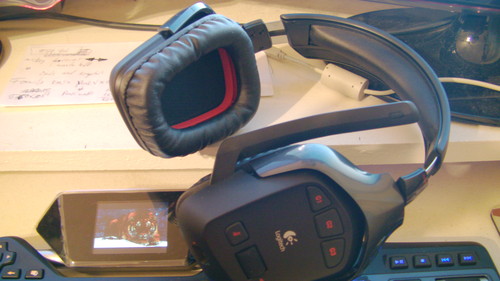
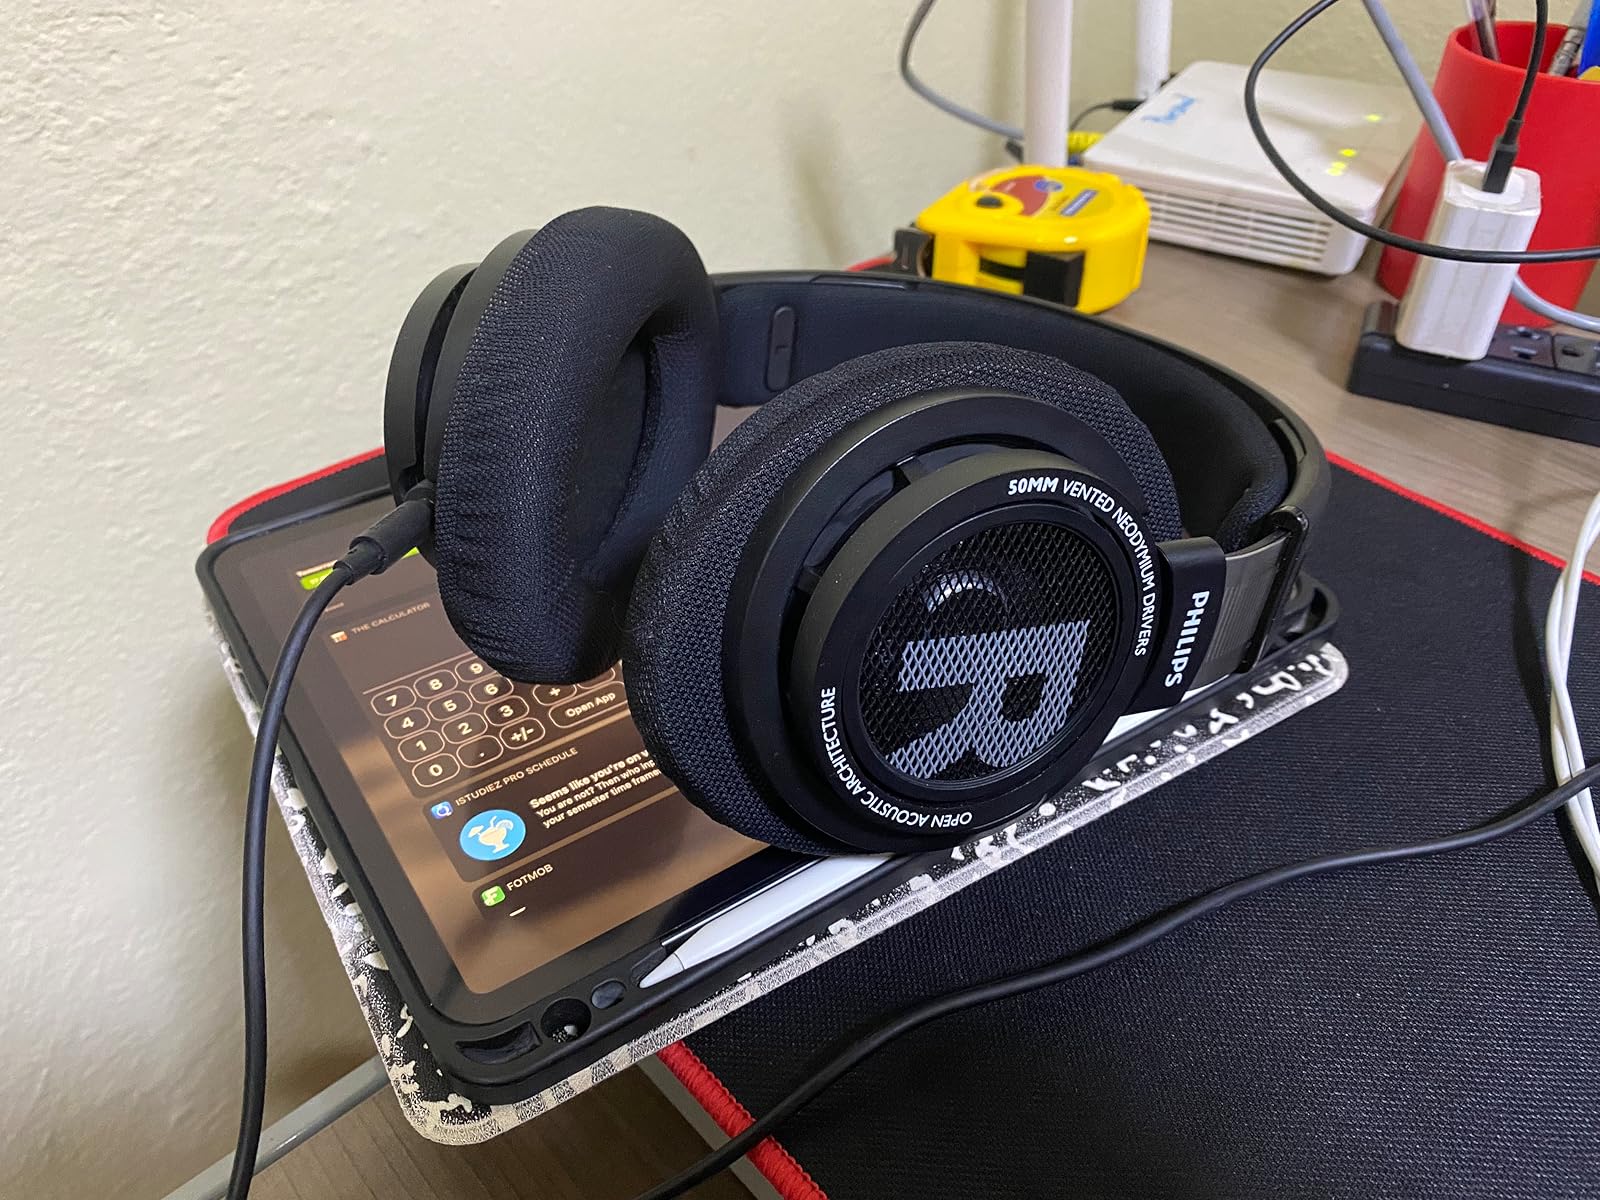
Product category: headphones
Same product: no